Lawrence J. O'Connor

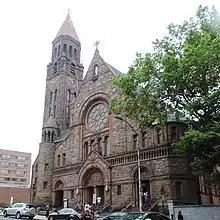
Immaculate Conception Church in Yonkers

Many of his important buildings have been lost over the years. One particularly tragic loss was that of St. Agnes' Church (Manhattan) on 42nd Street, Manhattan, which has since been rebuilt in a similar but more modern style.